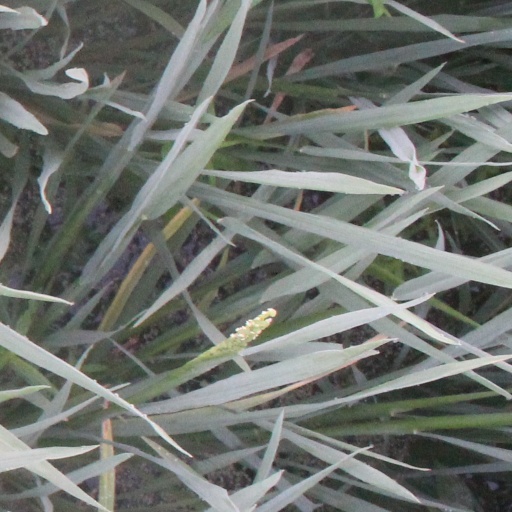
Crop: rice